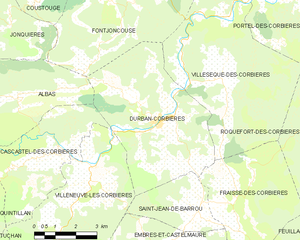
Carte des communes françaises: Durban-Corbières